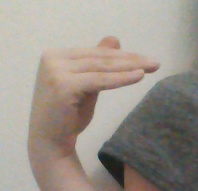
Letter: khaa